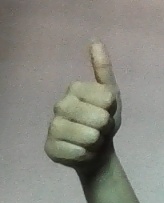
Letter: aleff